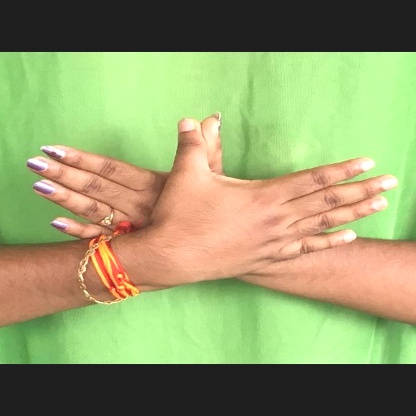
Mudra: Garuda